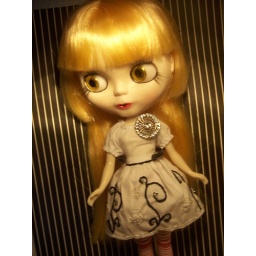
Backstitched swirls w/ silver swirls. swarovski crystals in black swirls. black and silver trim. crystal [not swarovski] broach, keyhole back, fitted dress